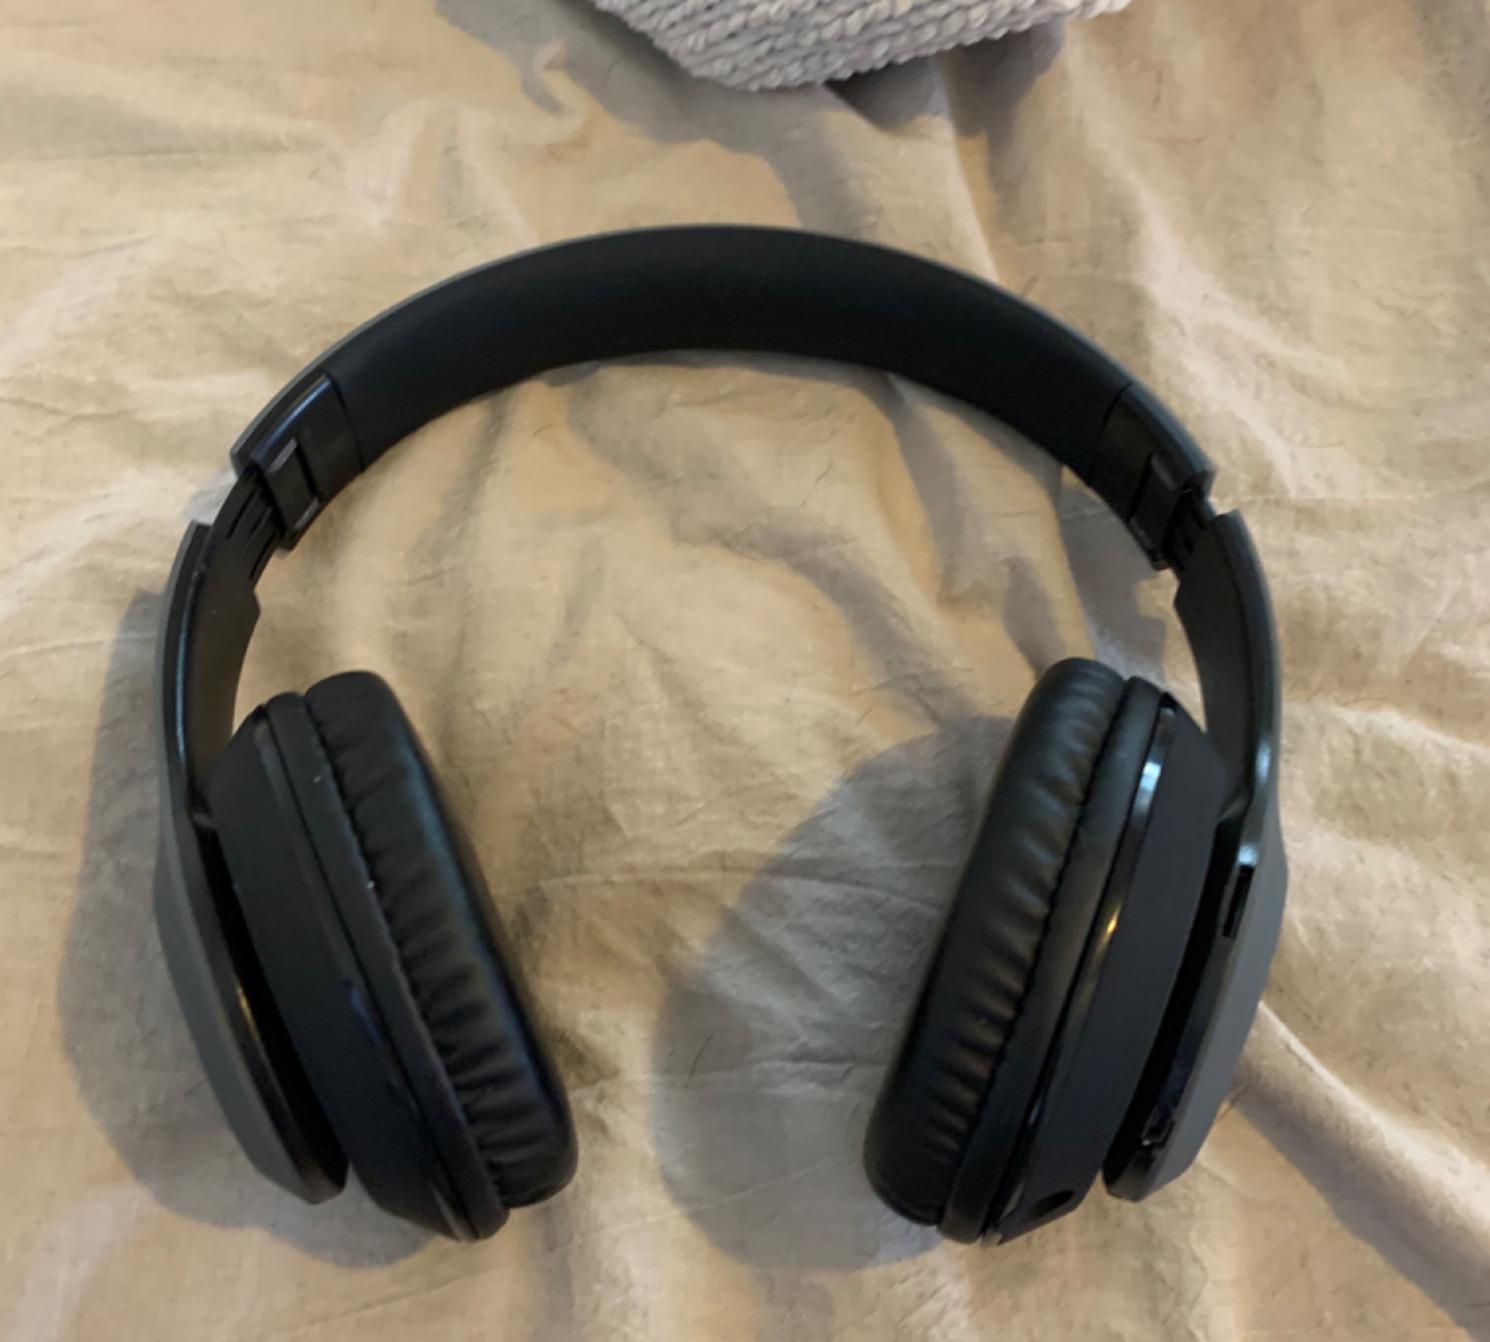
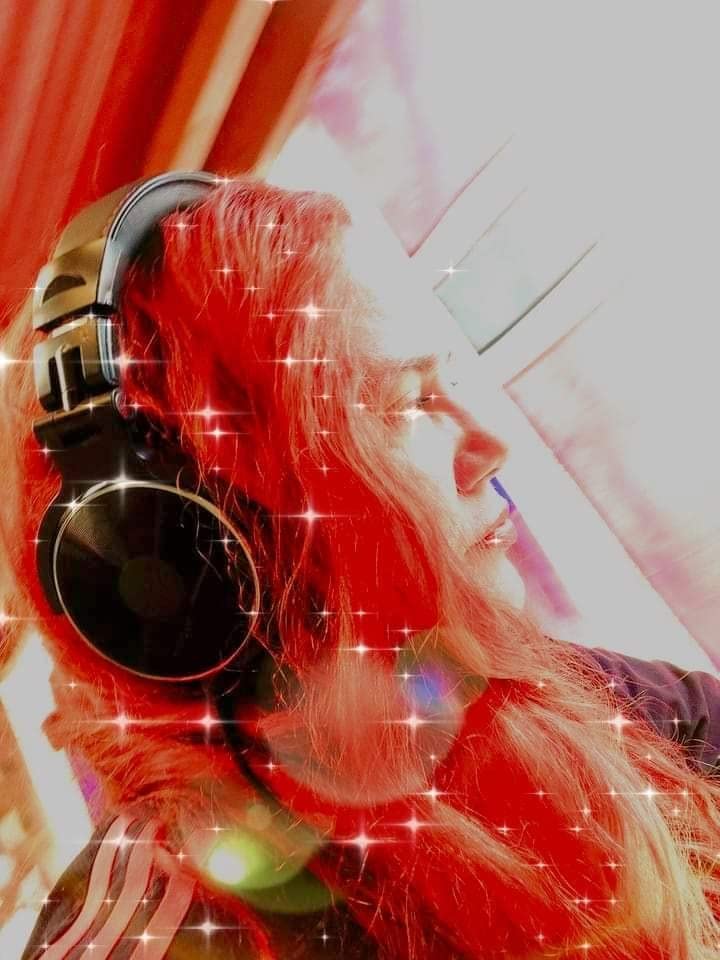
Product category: headphones
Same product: no